Trey Burke

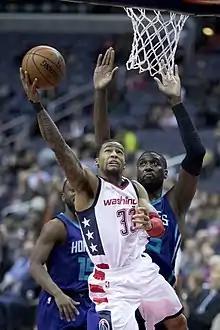
Burke performing a lay-up in 2016

On July 7, 2016, Burke was traded to the Washington Wizards in exchange for a 2021 second-round pick. He made his debut for the Wizards in their season opener on October 27, 2016, scoring eight points off the bench in a 114–99 loss to the Atlanta Hawks. On December 30, 2016, he scored a season-high 27 points off the bench as the Wizards beat the Brooklyn Nets 118–95 to win their third consecutive game and reach .500 for the first time in 2016–17. Burke made his first seven shots of the game and scored 20 in the first half on a night when his former Michigan one-on-one training partner Caris LeVert had his first double digit scoring night for the Brooklyn Nets. Burke matched his season high of 27 points on 10–13 shooting in the April 12 regular season finale against the Miami Heat as most of the starters rested for the playoffs. However, Burke saw little action after the signing of Brandon Jennings as John Wall's primary backup at the end of February. Following the season Washington did not extend Burke a qualifying offer, making him an unrestricted free agent.